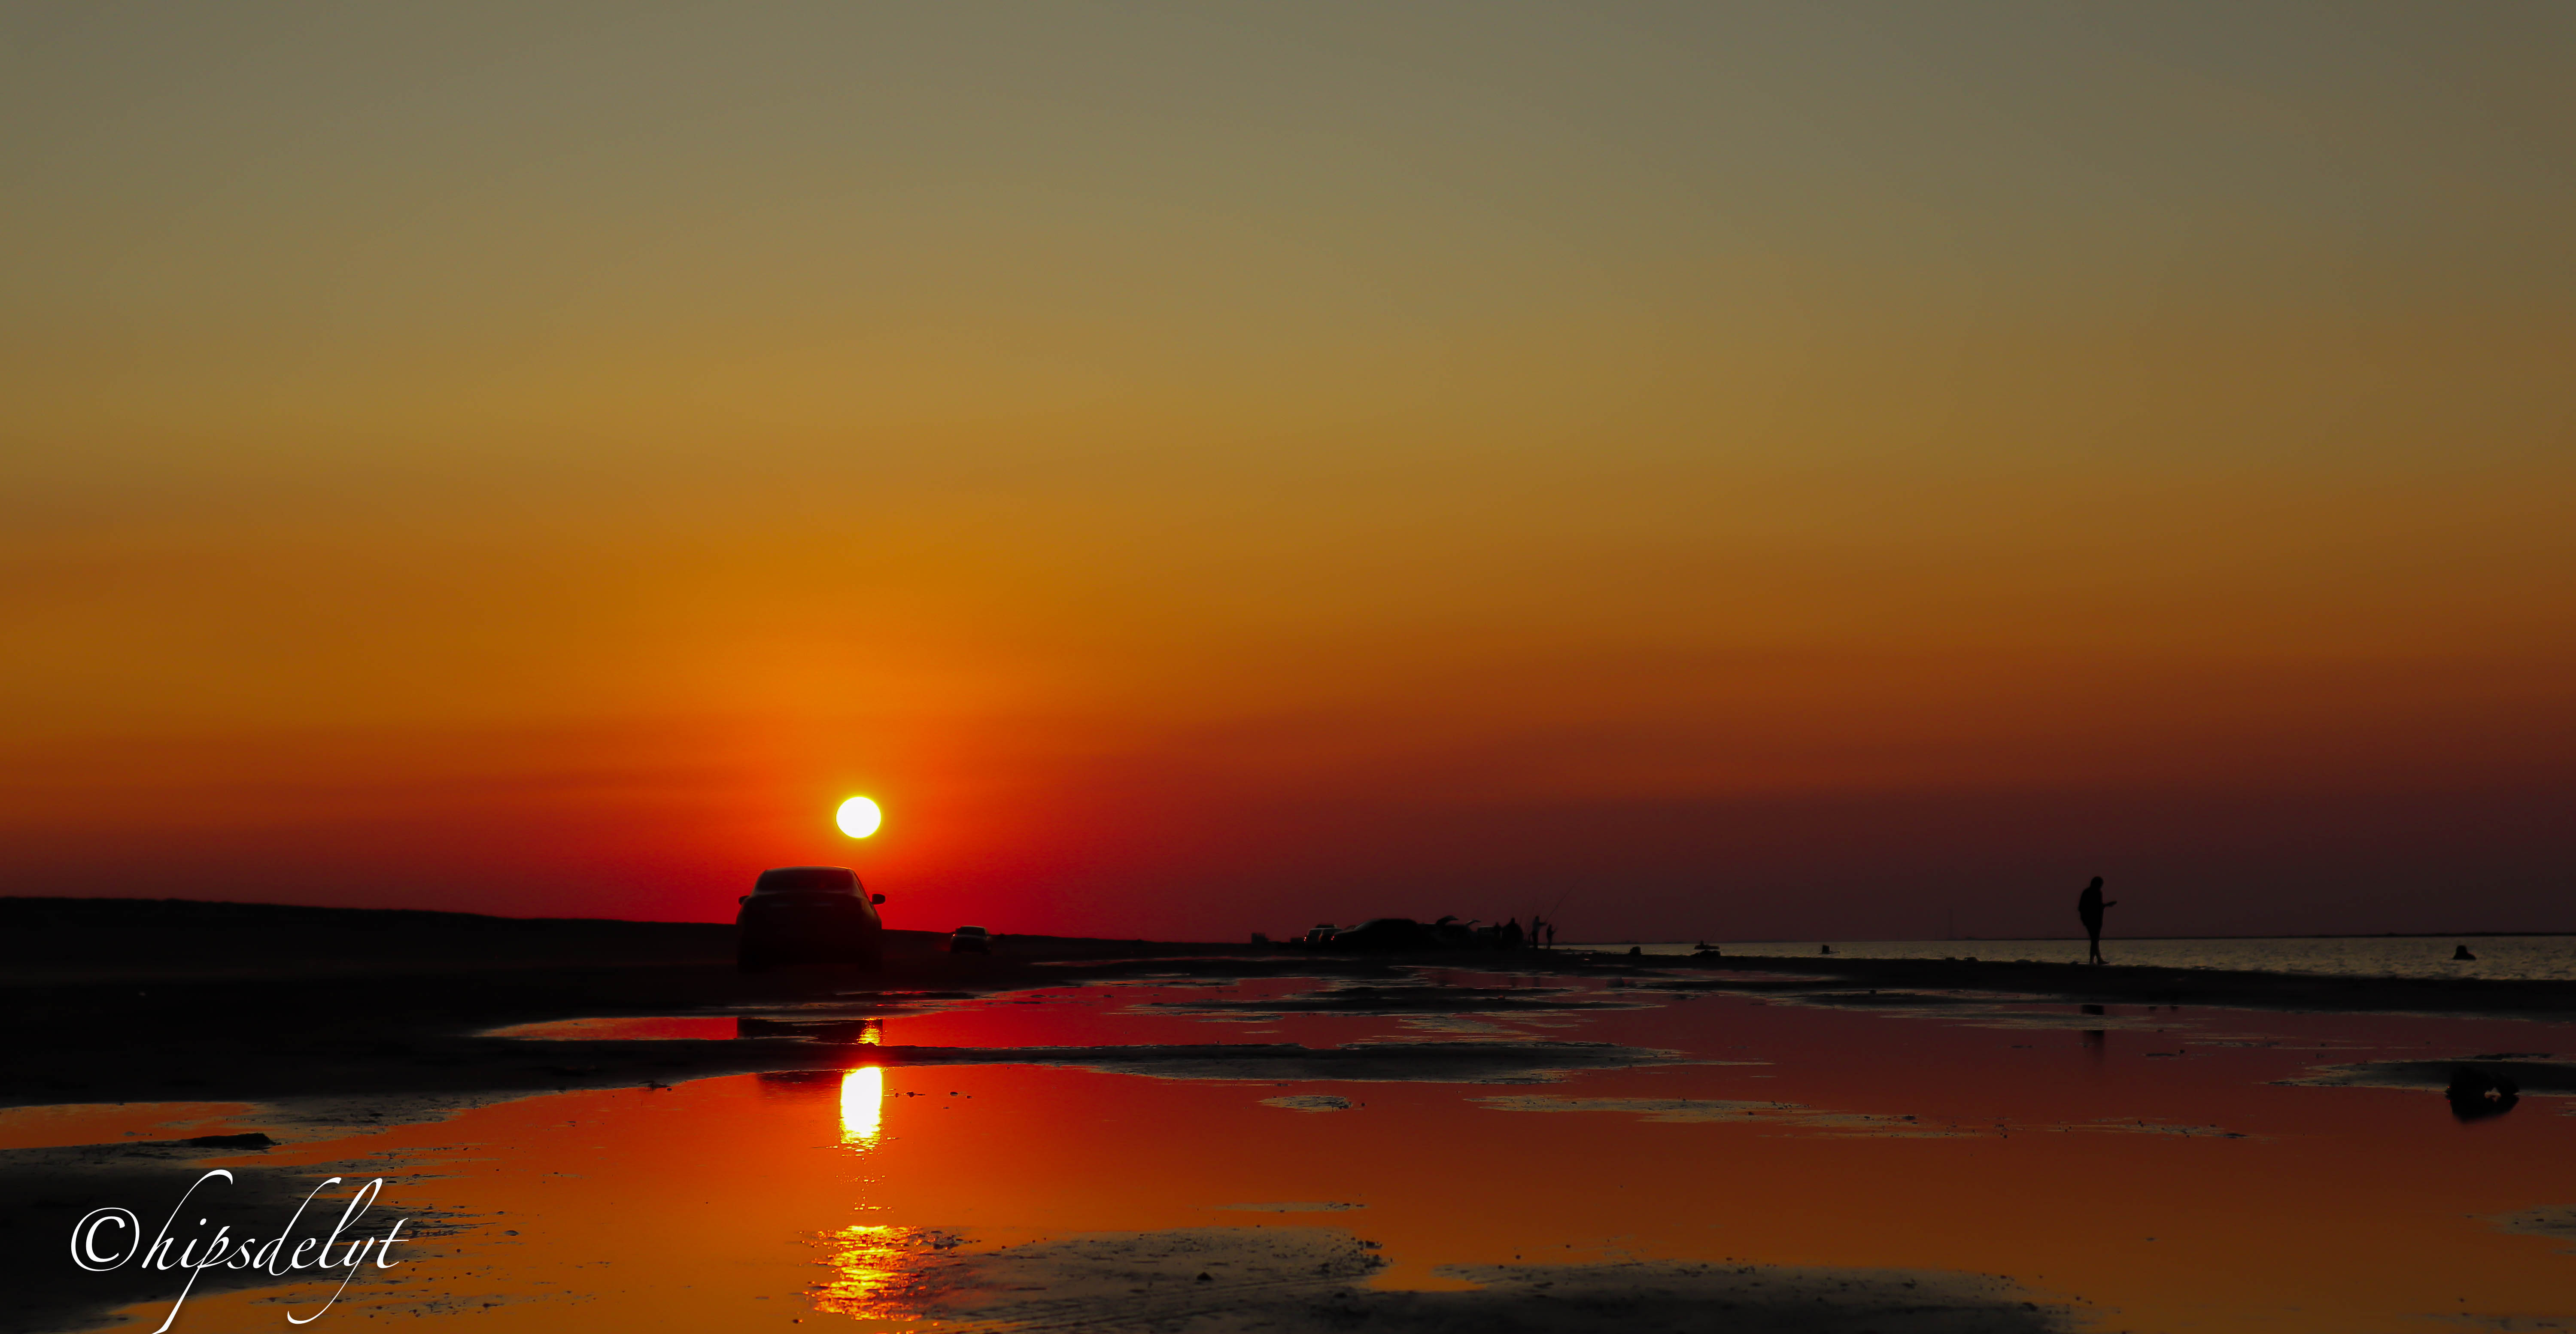
sunset, nature, strong, color, new beginning, sky, afterglow, horizon, sunrise, sea, dusk, evening, red sky at morning, sun, calm, natural landscape, morning, reflection, dawn, water, coast, cloud, sound, ocean, sunlight, inlet, loch, landscape, bay, river, astronomical object, estuary, beach